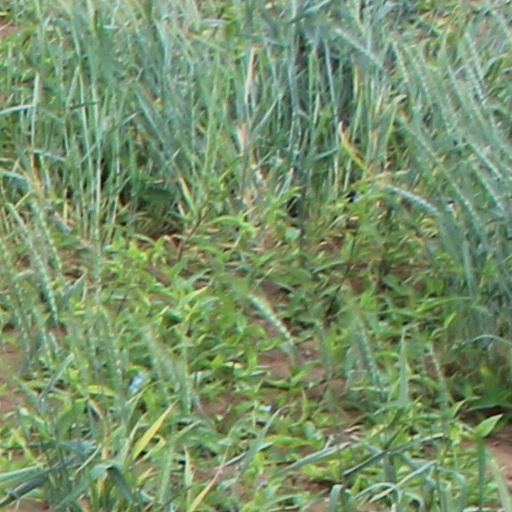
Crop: wheat